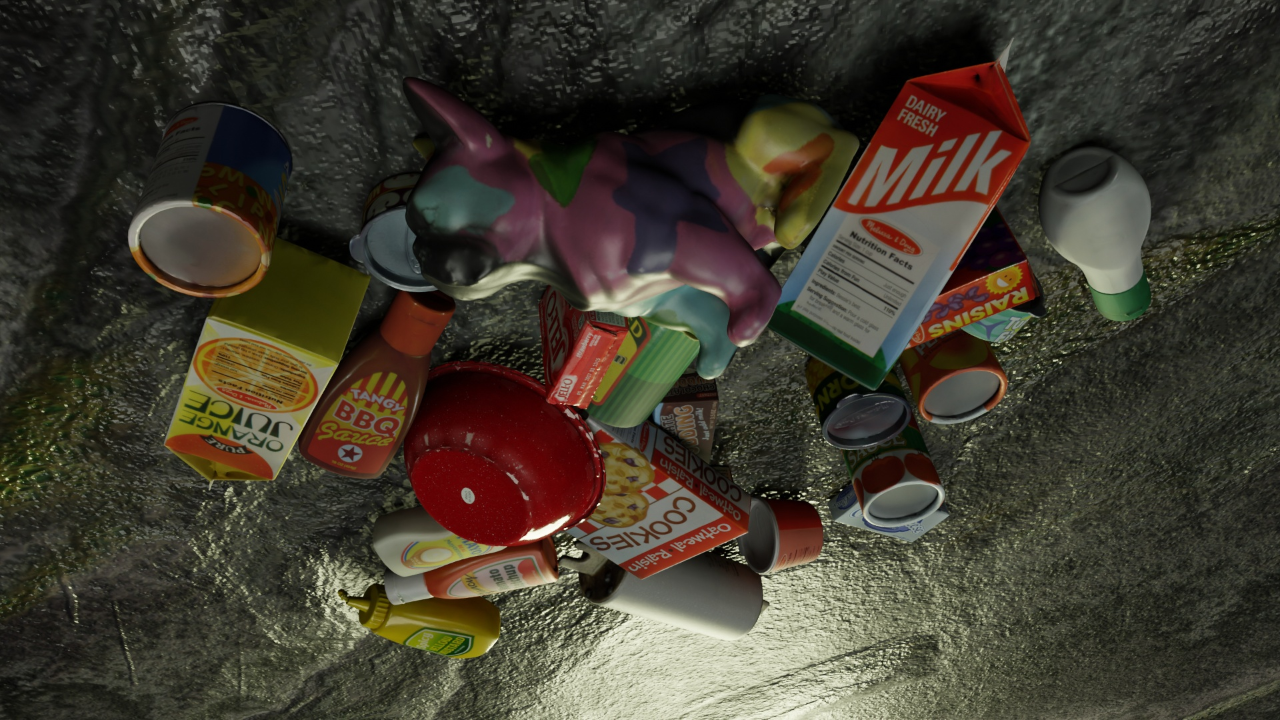
Question:
What are the five normalized (x, y) points between 0 and 1 in the image that outline the grasp plane for the cylindrical container of grated Parmesan cheese? Your answer should be as Grasp center: [], Left finger base: [], Right finger base: [], Left finger tip: [], Right finger tip: [].
Answer: Grasp center: [0.479687, 0.543056], Left finger base: [0.415625, 0.501389], Right finger base: [0.536719, 0.579167], Left finger tip: [0.414062, 0.405556], Right finger tip: [0.529687, 0.488889]